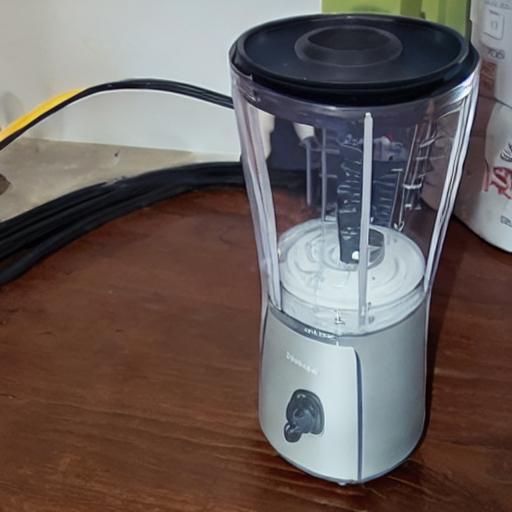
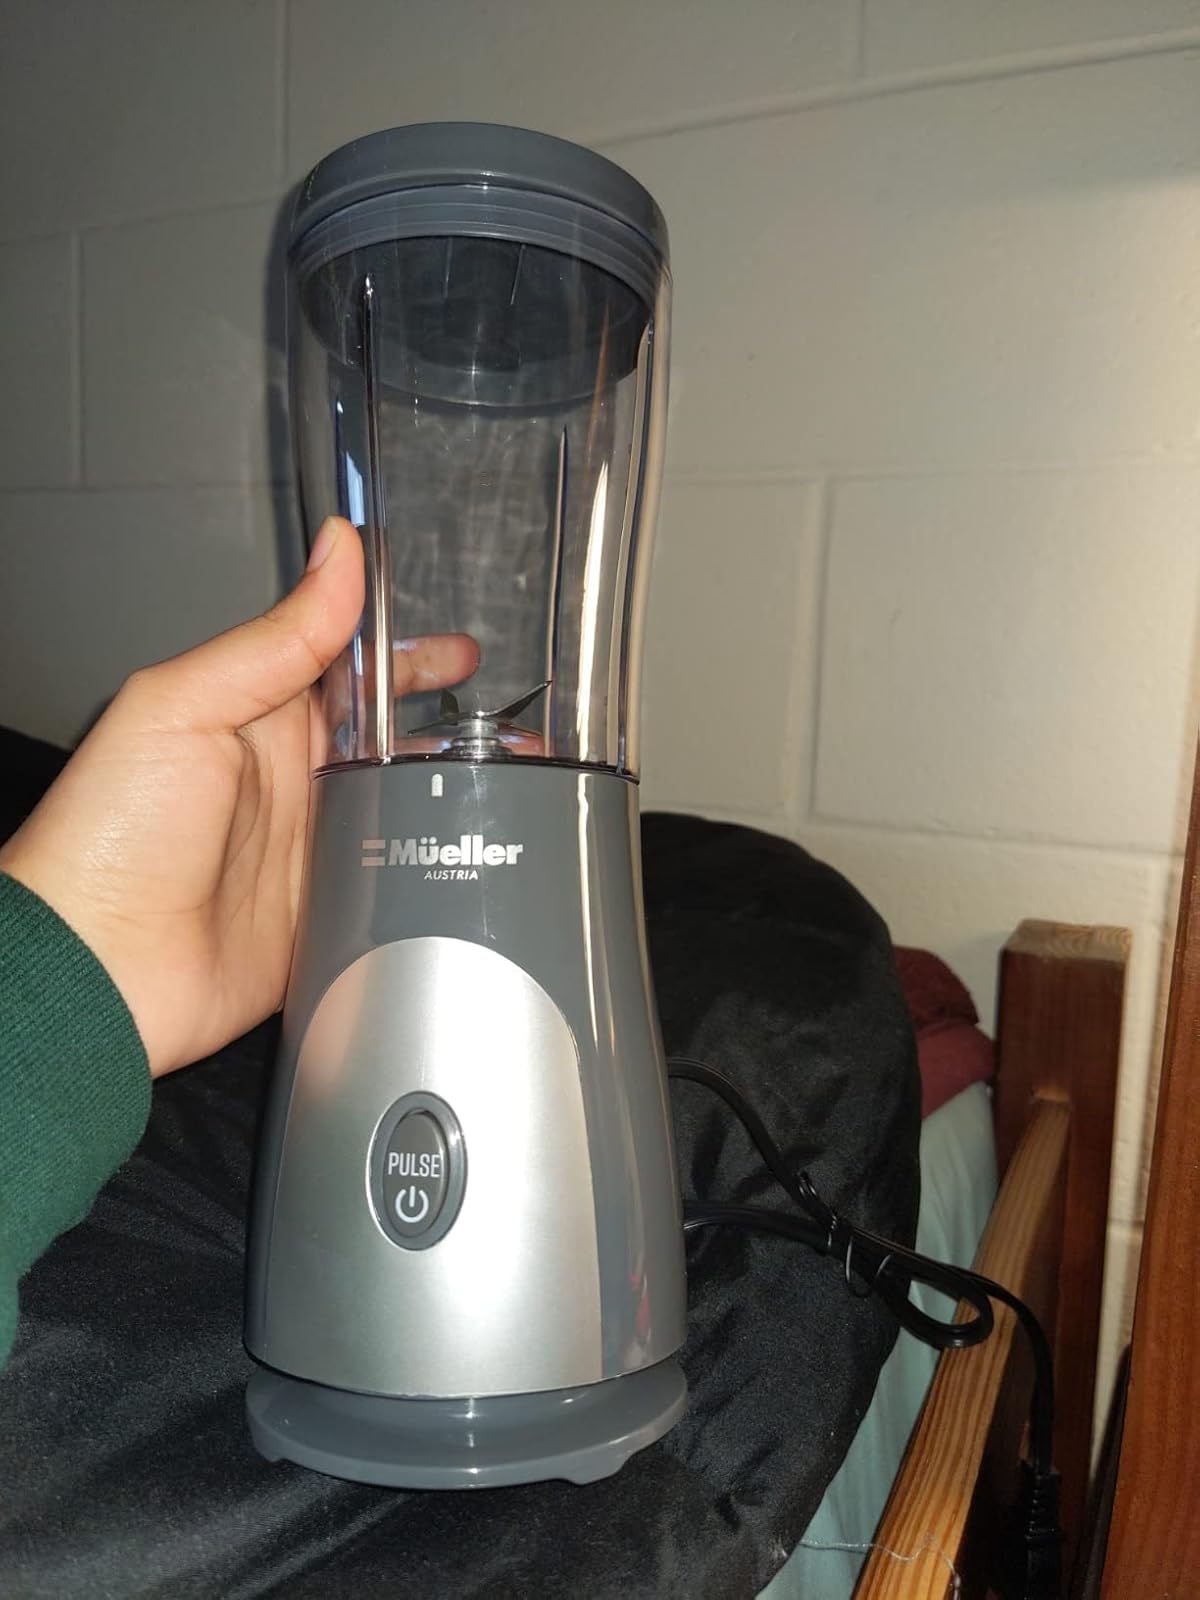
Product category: items_blender
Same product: no